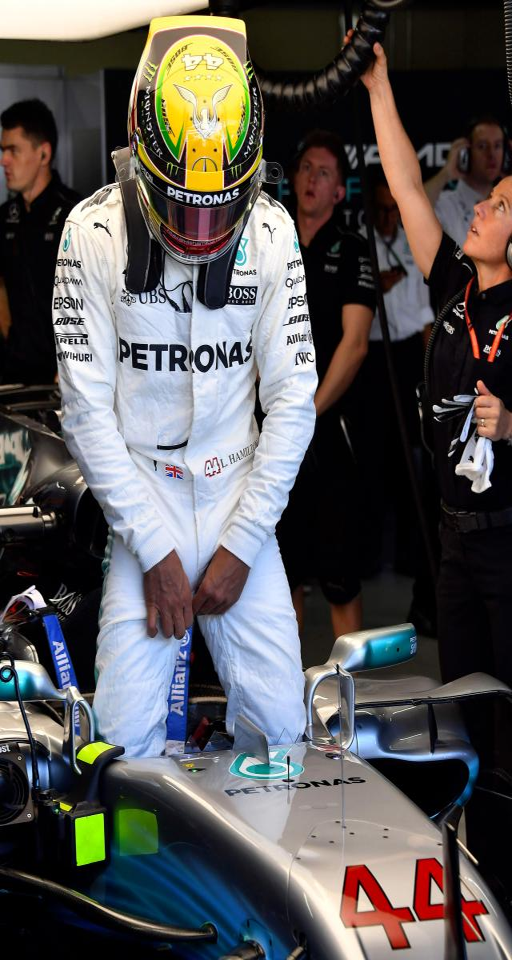
person is determined to not let his season fizzle out despite already winning the championship